Herbert Hoover National Historic Site

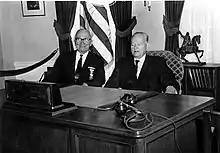
Truman and Hoover at the dedication ceremony for the Herbert Hoover Presidential Library and Museum.

In 1939, Franklin D. Roosevelt established the first Presidential library, a collection of his presidential papers. He donated land and memorabilia to the government and built the structure with private funds. The recently developed National Archives and Records Administration was tasked with its oversight. President Truman followed suit in 1945, announcing that he intended to build a similar library. In response, the United States Congress passed the Presidential Libraries Act of 1955, establishing a system of Presidential libraries.